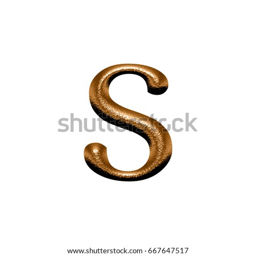
shiny metal chiseled bronze lowercase or small letter s in a 3d illustration with a copper red color and rough metallic texture in a classic font isolated on a white background .